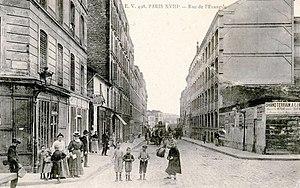
Paris, rue de l'Evangile, vers 1900
La rue de l'Évangile est une voie de Paris, en France.